Rosay-sur-Lieure

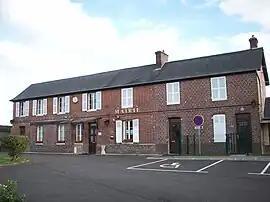
The town house

Rosay-sur-Lieure is a commune in the Eure department in north-western France.